Brahmachari (1968 Hindi film)

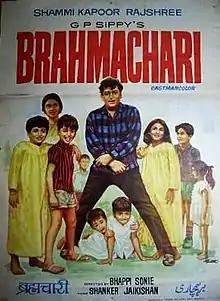

Brahmachari is a 1968 Indian film. Written by Sachin Bhowmick, it is a G. P. and Ramesh Sippy production directed by Bhappi Sonie. The film stars Shammi Kapoor, Rajshree, Pran, Mumtaz, Jagdeep, Sachin and Asit Sen. The music was by Shankar Jaikishan. The film became a box office Super Hit and won several awards, including Filmfare Best Movie Award.